Ike Davis

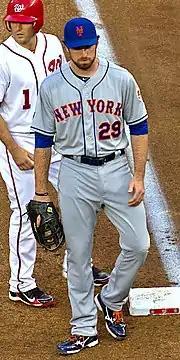
Davis playing for the New York Mets in 2012

Davis started the season slowly, but then began hitting, getting one homer in each of three games of a four-game span in mid-April. On May 24, he had the second-lowest batting average (.159) of all qualified major leaguers. As of June 15, he had raised his batting average to .188. On June 18, Davis hit his first career grand slam against Jake Arrieta of the Orioles. The grand slam also extended his hitting streak to 9 games, and Davis hit .462 (12-for-26) during the span. After the hot streak Davis cooled and again struggled. Davis was ejected from a Major League game for the first time in his career on June 26, when he argued with umpire Manny Gonzalez after Steve Clevenger was ruled safe at first on a pickoff attempt. In June, he had 10 consecutive extra-base hits (five home runs and five doubles), the second-longest such streak in Mets history.